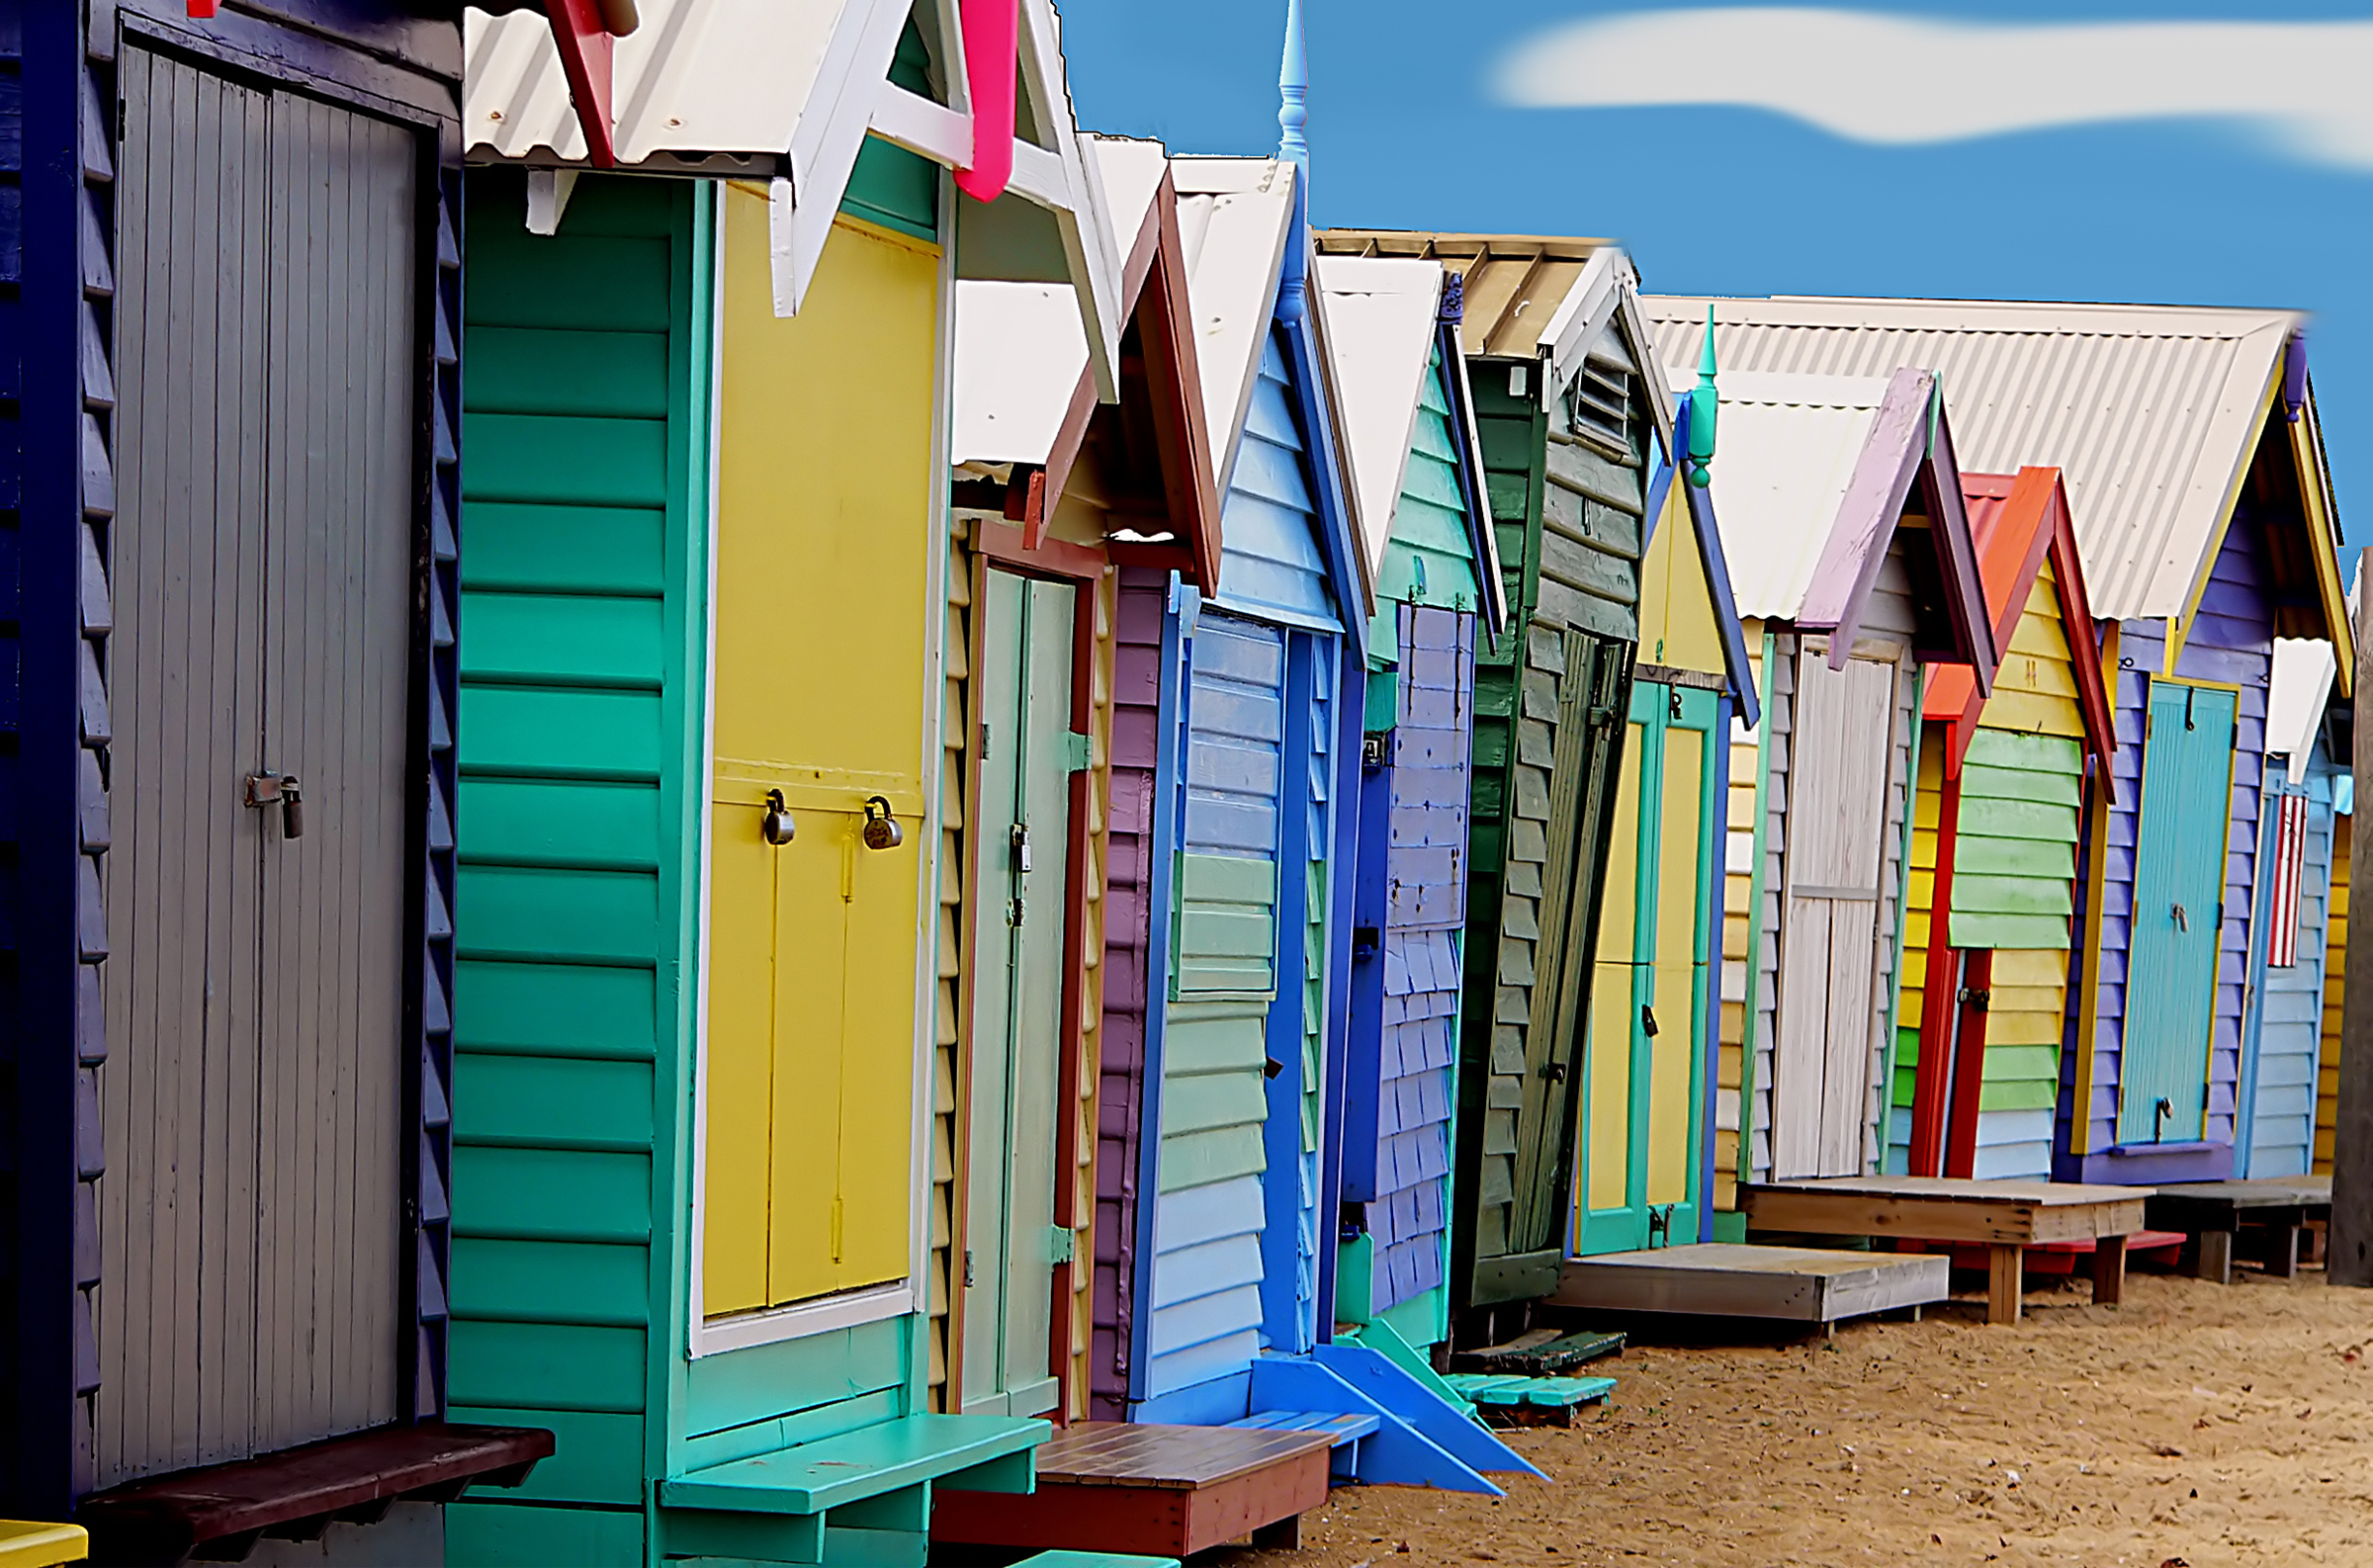
street, house, color, facade, blue, bridgecamera, neighbourhood, urban area